Paradox Formation

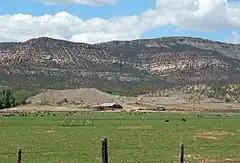
Paradox Formation at its type location at Paradox, Colorado

In geology, the Paradox Formation Is a Pennsylvanian age formation which consists of abundant evaporites with lesser interbedded shale, sandstone, and limestone. The evaporites are largely composed of gypsum, anhydrite, and halite. The formation is found mostly in the subsurface, but there are scattered exposures in anticlines in eastern Utah and western Colorado. These surface exposures occur in the Black Mesa, San Juan and Paradox Basins and the formation is found in the subsurface in southwestern Colorado, southeastern Utah, northeastern Arizona and northeastern New Mexico.